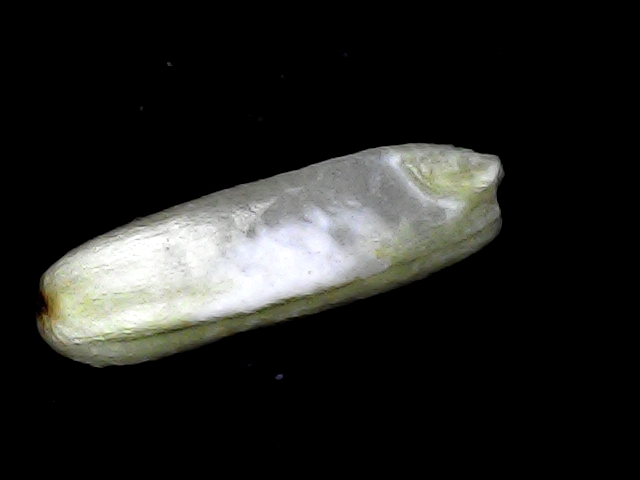
Rice variety: BD75